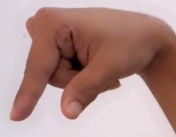
ASL sign: Q